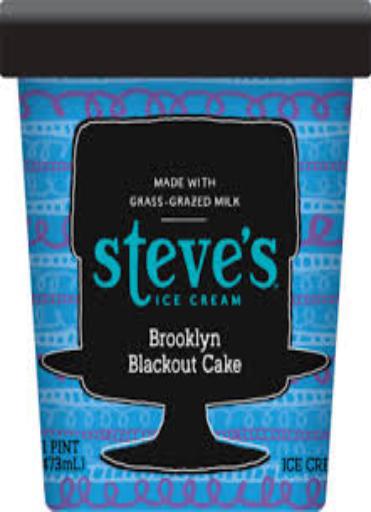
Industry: Food